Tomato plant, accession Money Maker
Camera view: tilt-top (135 deg); turntable rotation: 180 degrees
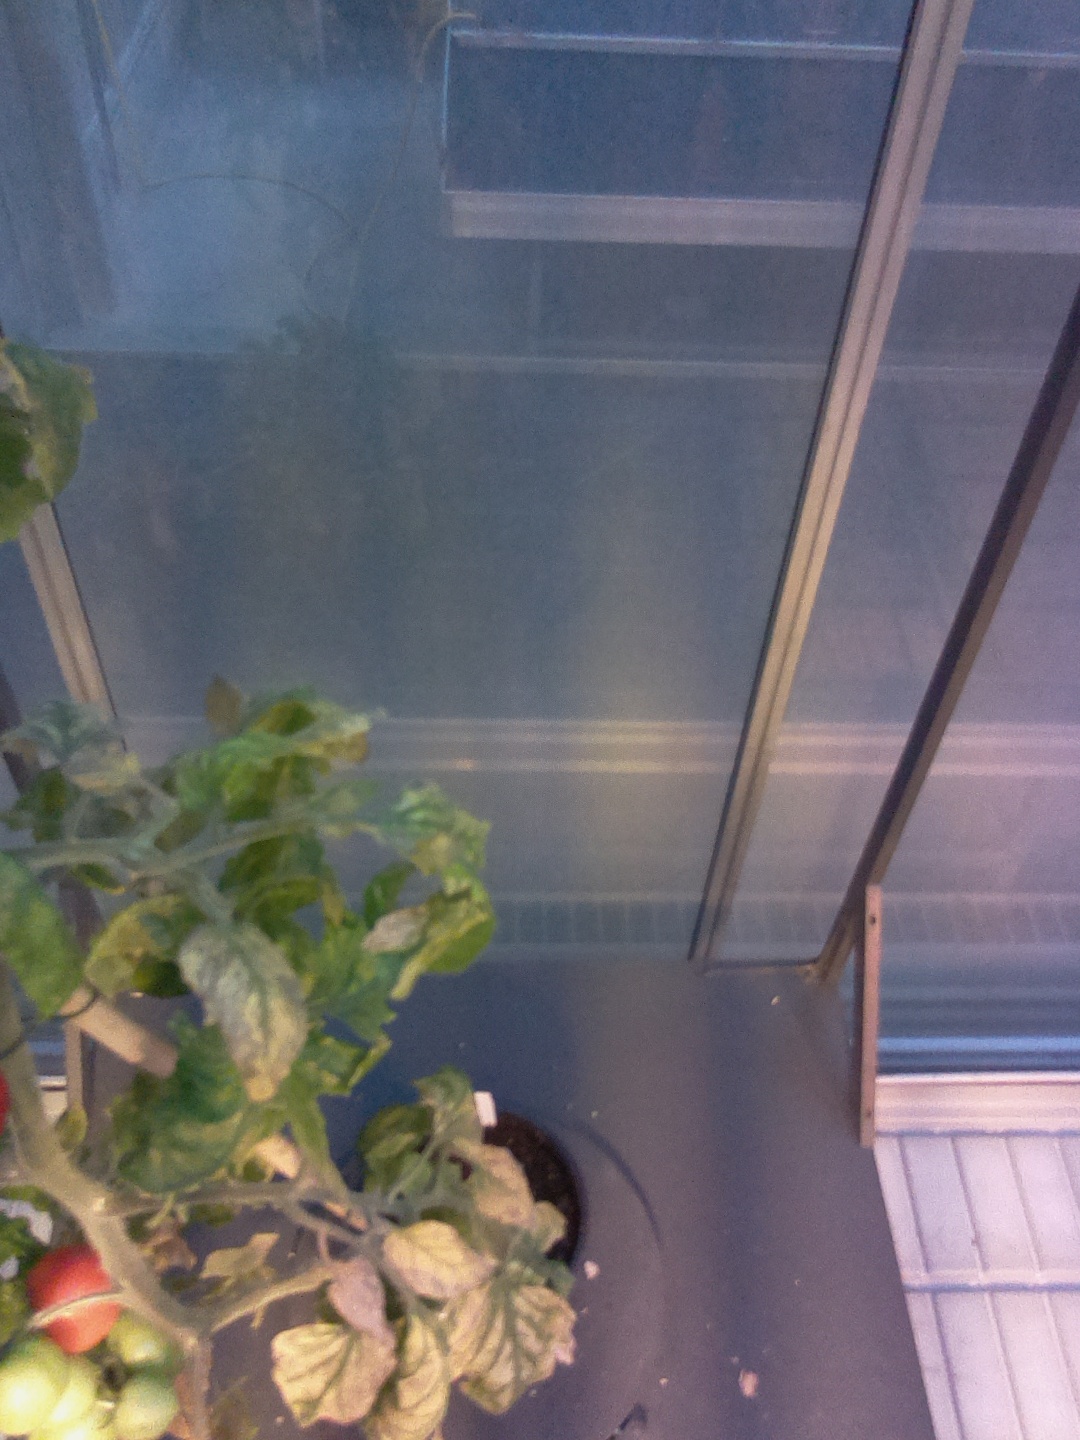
BBCH growth stage 82: 20%-30% of fruits show typical fully ripe color